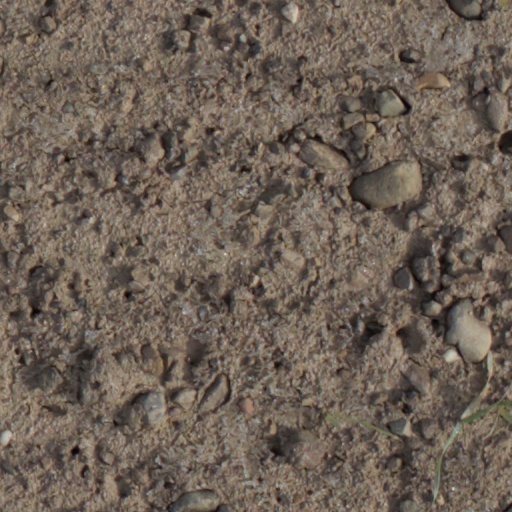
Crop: wheat